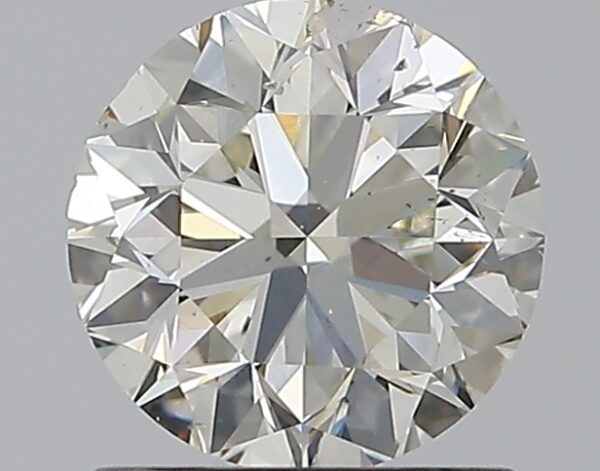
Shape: round
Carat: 1
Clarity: SI1
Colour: J
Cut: VG
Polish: EX
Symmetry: VG
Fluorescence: M
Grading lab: GIA
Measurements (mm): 6.19 x 6.24 x 4.02